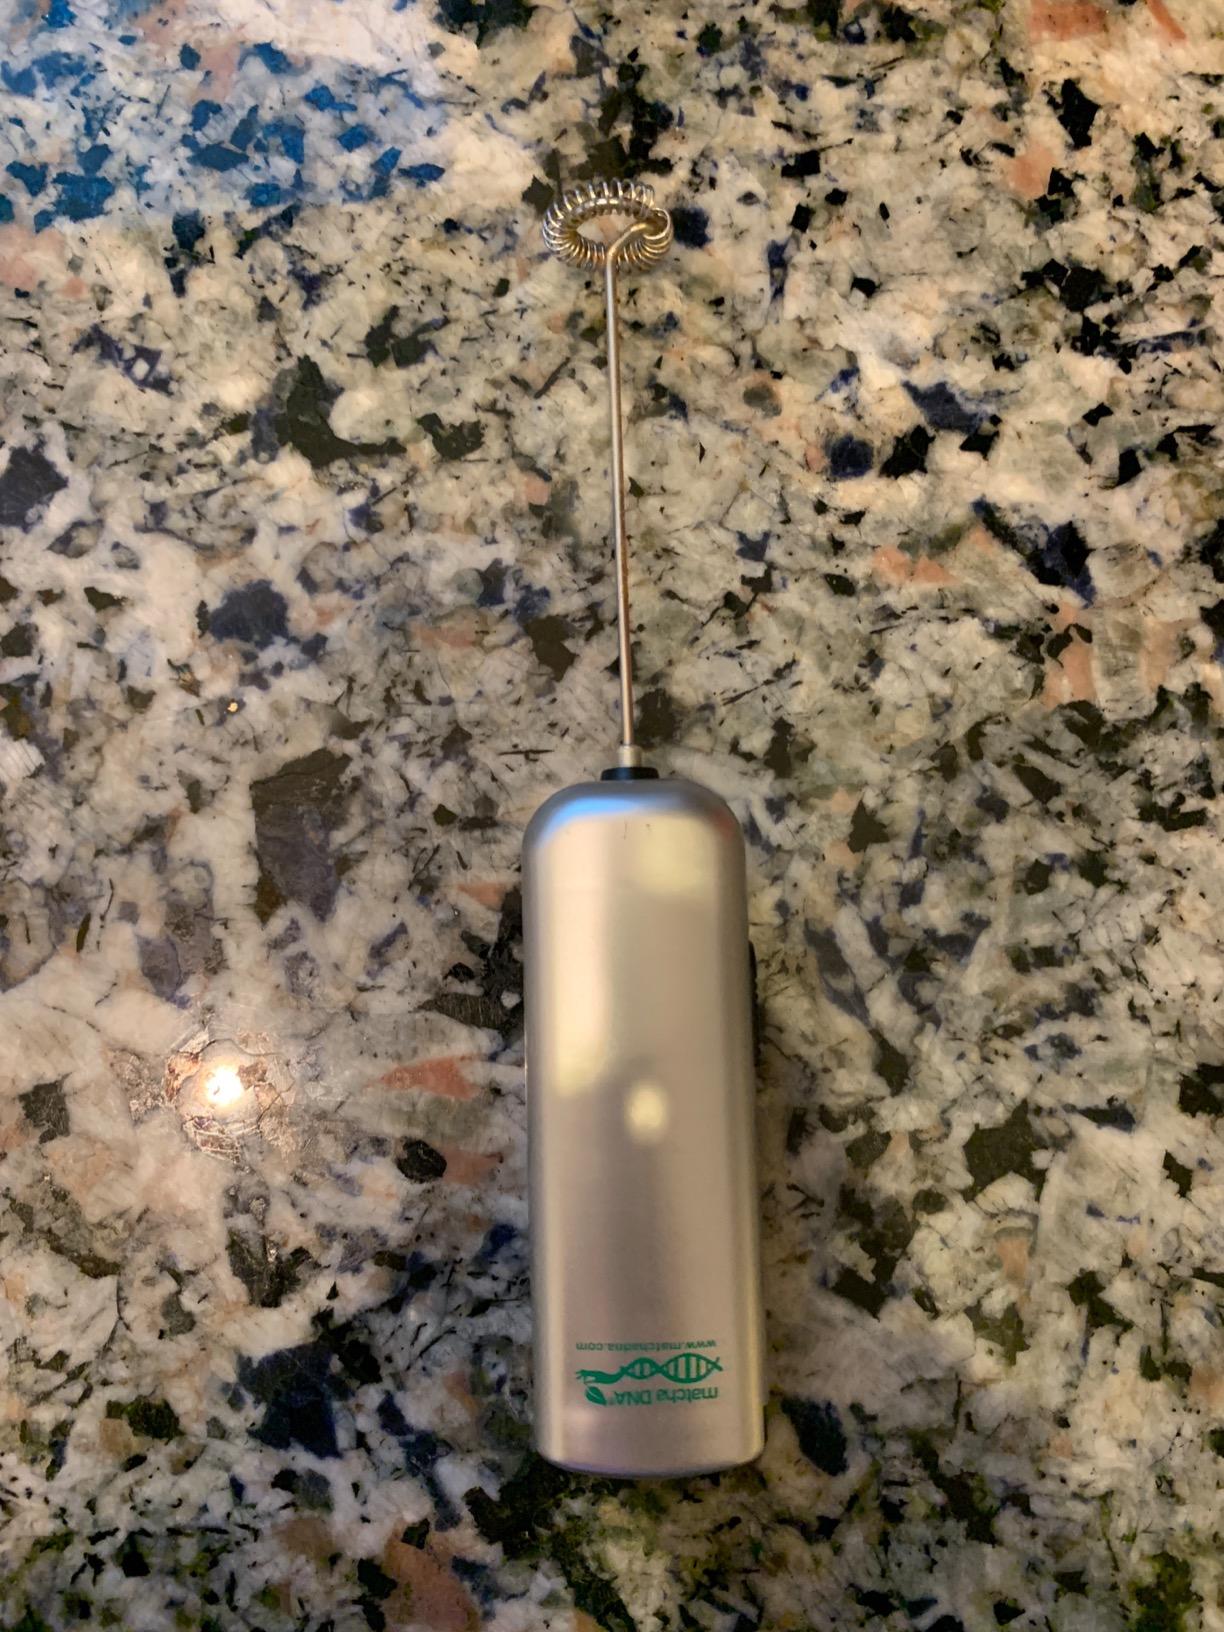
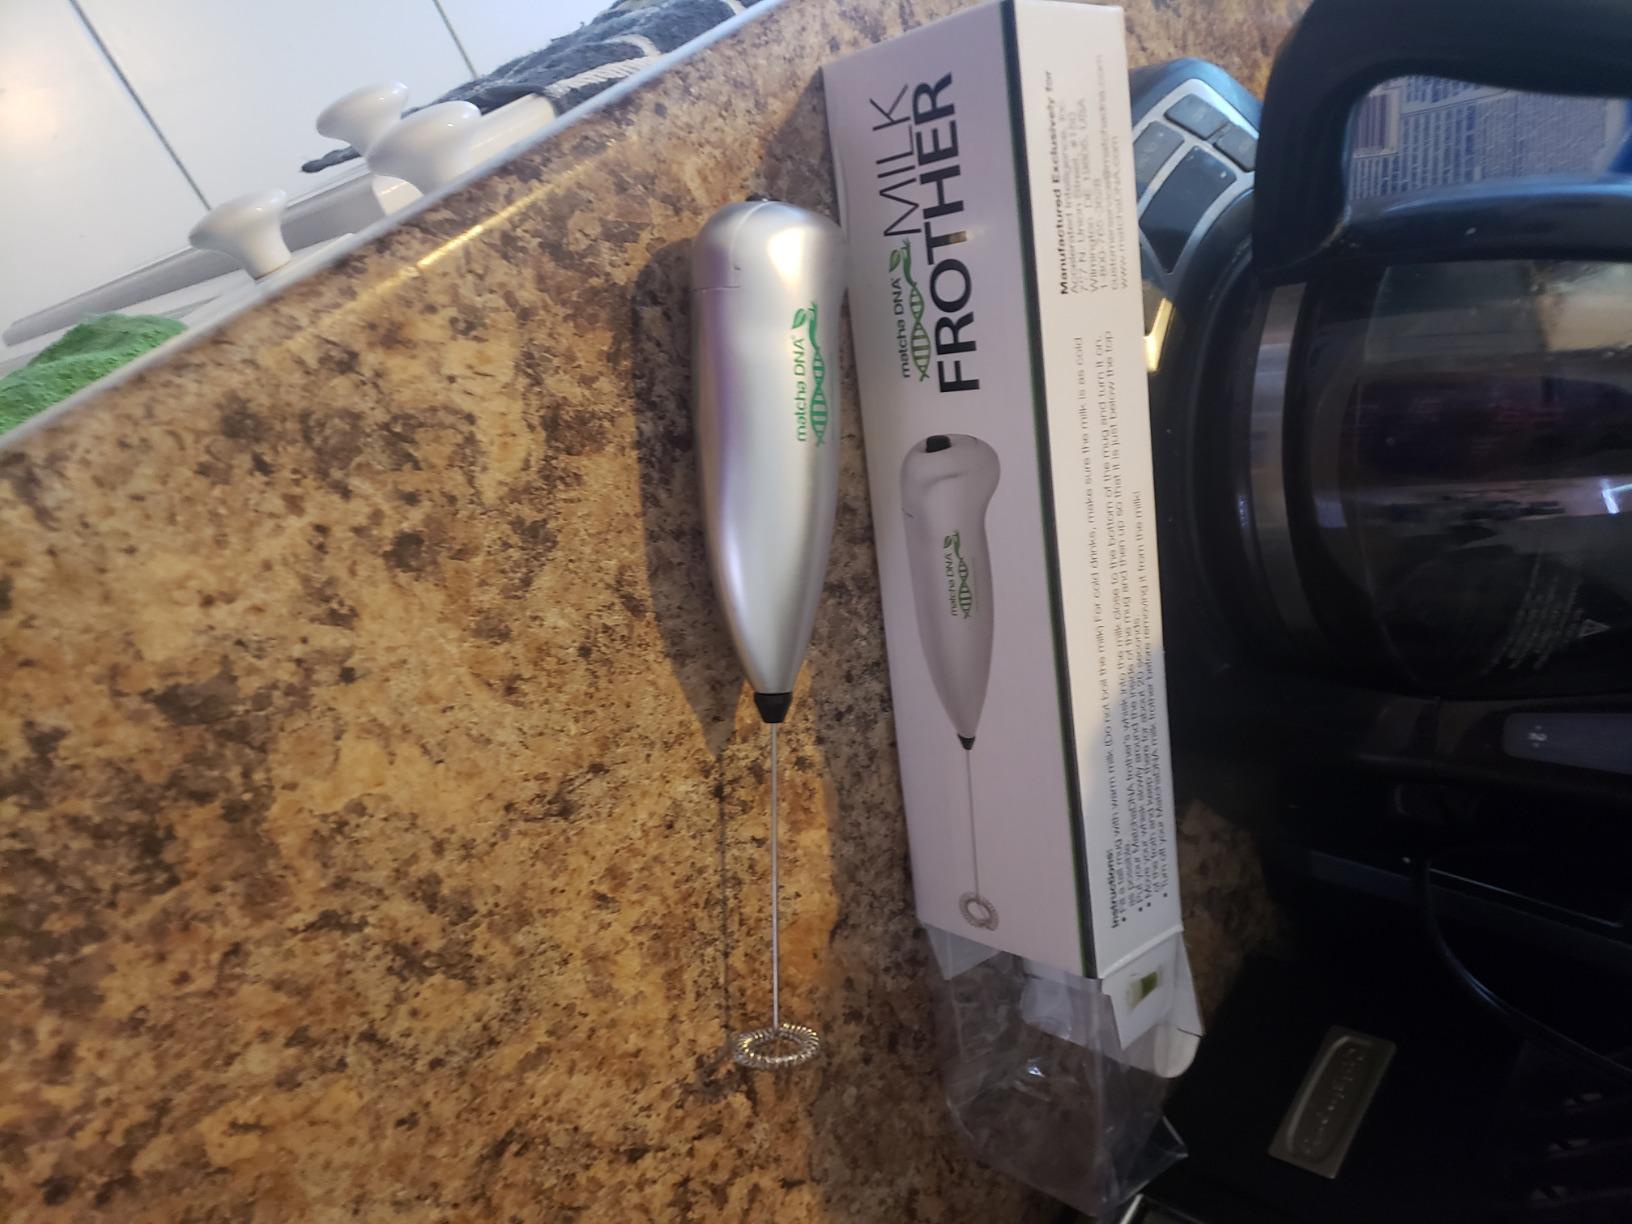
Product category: items_mixer
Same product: no